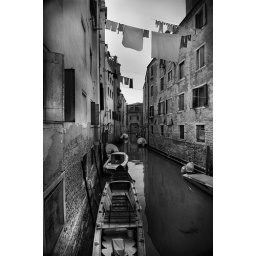
Venezia in bianco e nero - Venice on black and white